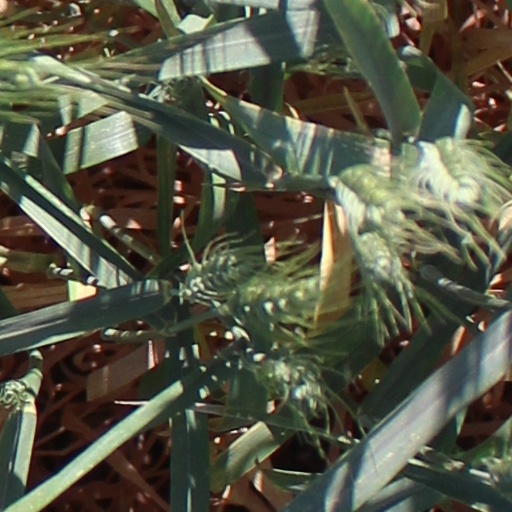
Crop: wheat